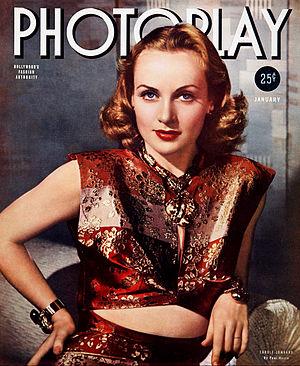
Photoplay est l'un des premiers magazines réservés aux cinéphiles. Il a été fondé en 1911 à Chicago, la même année que le magazine Motion Picture Story, fondé par James Stuart Blackton. Il a disparu en 1980.